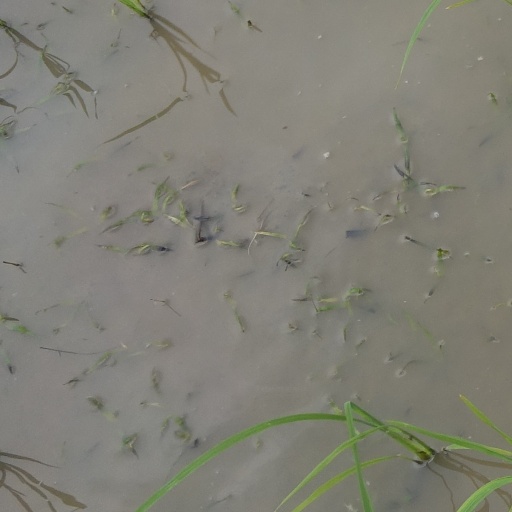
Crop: rice